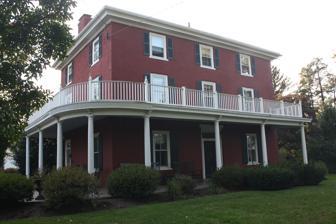
Building: Oscar Hammerstein II Farm
Country: United States of America
Year built: 1840
Historic house in Pennsylvania, United States United States historic place Oscar Hammerstein II Farm U.S. National Register of Historic Places Oscar Hammerstein II Farmhouse, October 2012 Show map of Pennsylvania Show map of the United States Location 70 East Rd., Doylestown, Pennsylvania Coordinates 40°18′35″N 75°6′45″W / 40.30972°N 75.11250°W / 40.30972; -75.11250 Area 4.9 acres (2.0 ha) NRHP reference No. 88002374 Added to NRHP November 17, 1988 The Oscar Hammerstein II Farm , also known as the Highland Farm, is an historic home and farm complex that is located in Doylestown , Bucks County, Pennsylvania . It was added to the National Register of Historic Places in 1988. History and architectural features The farmhouse was built in 1840, and is a three-story, three-bay, stuccoed masonry residence with a hipped roof. It features a one-story wraparound porch. A decorative balustrade was added in 1954. Also located on the property is a contributing bank barn . Lyricist Oscar Hammerstein II (1895–1960) purchased the farm in 1940 and died there on August 23, 1960. It was added to the National Register of Historic Places in 1988. References